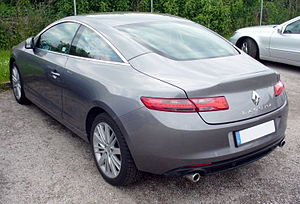
Renault Laguna III / Modelhistorie / Udstyrsvarianter
Renault Laguna III er den tredje og sidste modelgeneration af Renaults store mellemklassebil, Laguna.